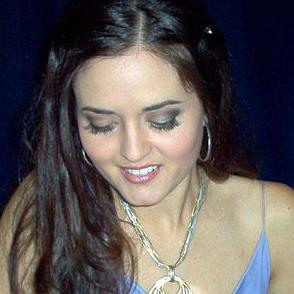
Age: 31